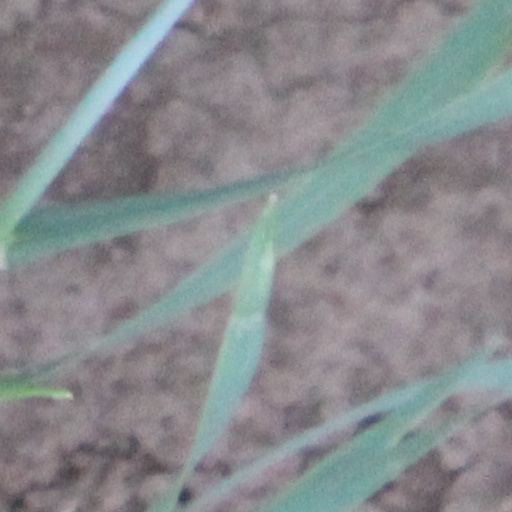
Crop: wheat